Allan Stein

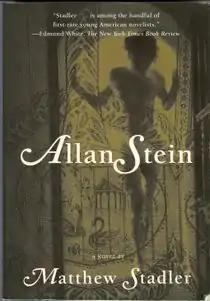

Allan Stein is a 1999 novel by Matthew Stadler. Its epigraph is a quotation from writer Gertrude Stein: ""What is the use of being a boy if you grow up to become a man, what is the use?""